Relascope

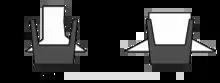
Figure 1

The Relascope is often used for point sampling. This is done by using the set spacing marked in the Relascope to gauge whether a tree is in or out of the stand. A tree is IN or OUT based on whether it fills the space between the lines on the scale in the Relascope. If it does then the tree is IN. If it doesn't then the tree is OUT (Figure 1). If the tree is IN this means that it is counted as basal area within one's plot. The basal area is obtained by multiplying the number of trees by the basal area factor, which is based on the width of the gauge.